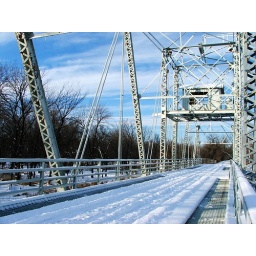
Snow covered pathway under the control house of a converted swing bridge